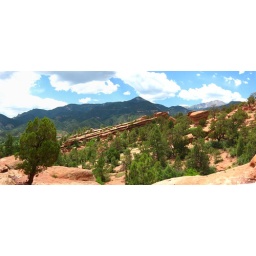
Juniper trees growing on the red rock formations at Garden of the Gods. Pike's Peak is in the right background.